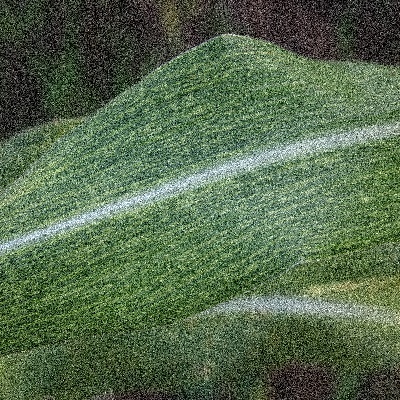
Label: Corn_(Maize)___Maize_Streak_Virus